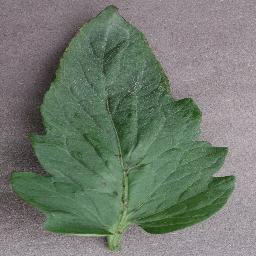
Label: Tomato___Bacterial_spot